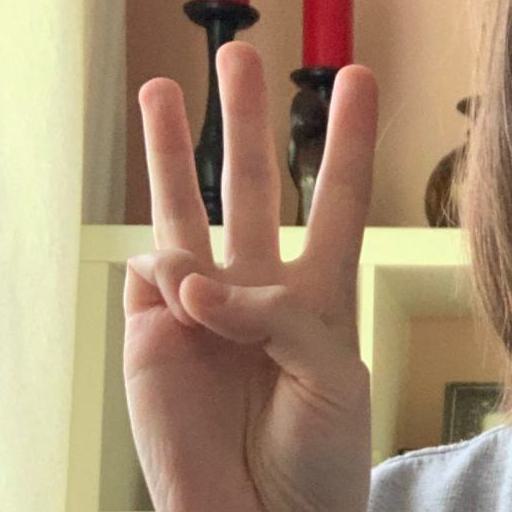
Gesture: three